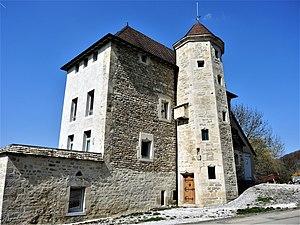
Château de Refranche
Refranche est une ancienne commune française située dans le département du Doubs et la région Bourgogne-Franche-Comté. Elle est associée à la commune d'Éternoz depuis 1973.